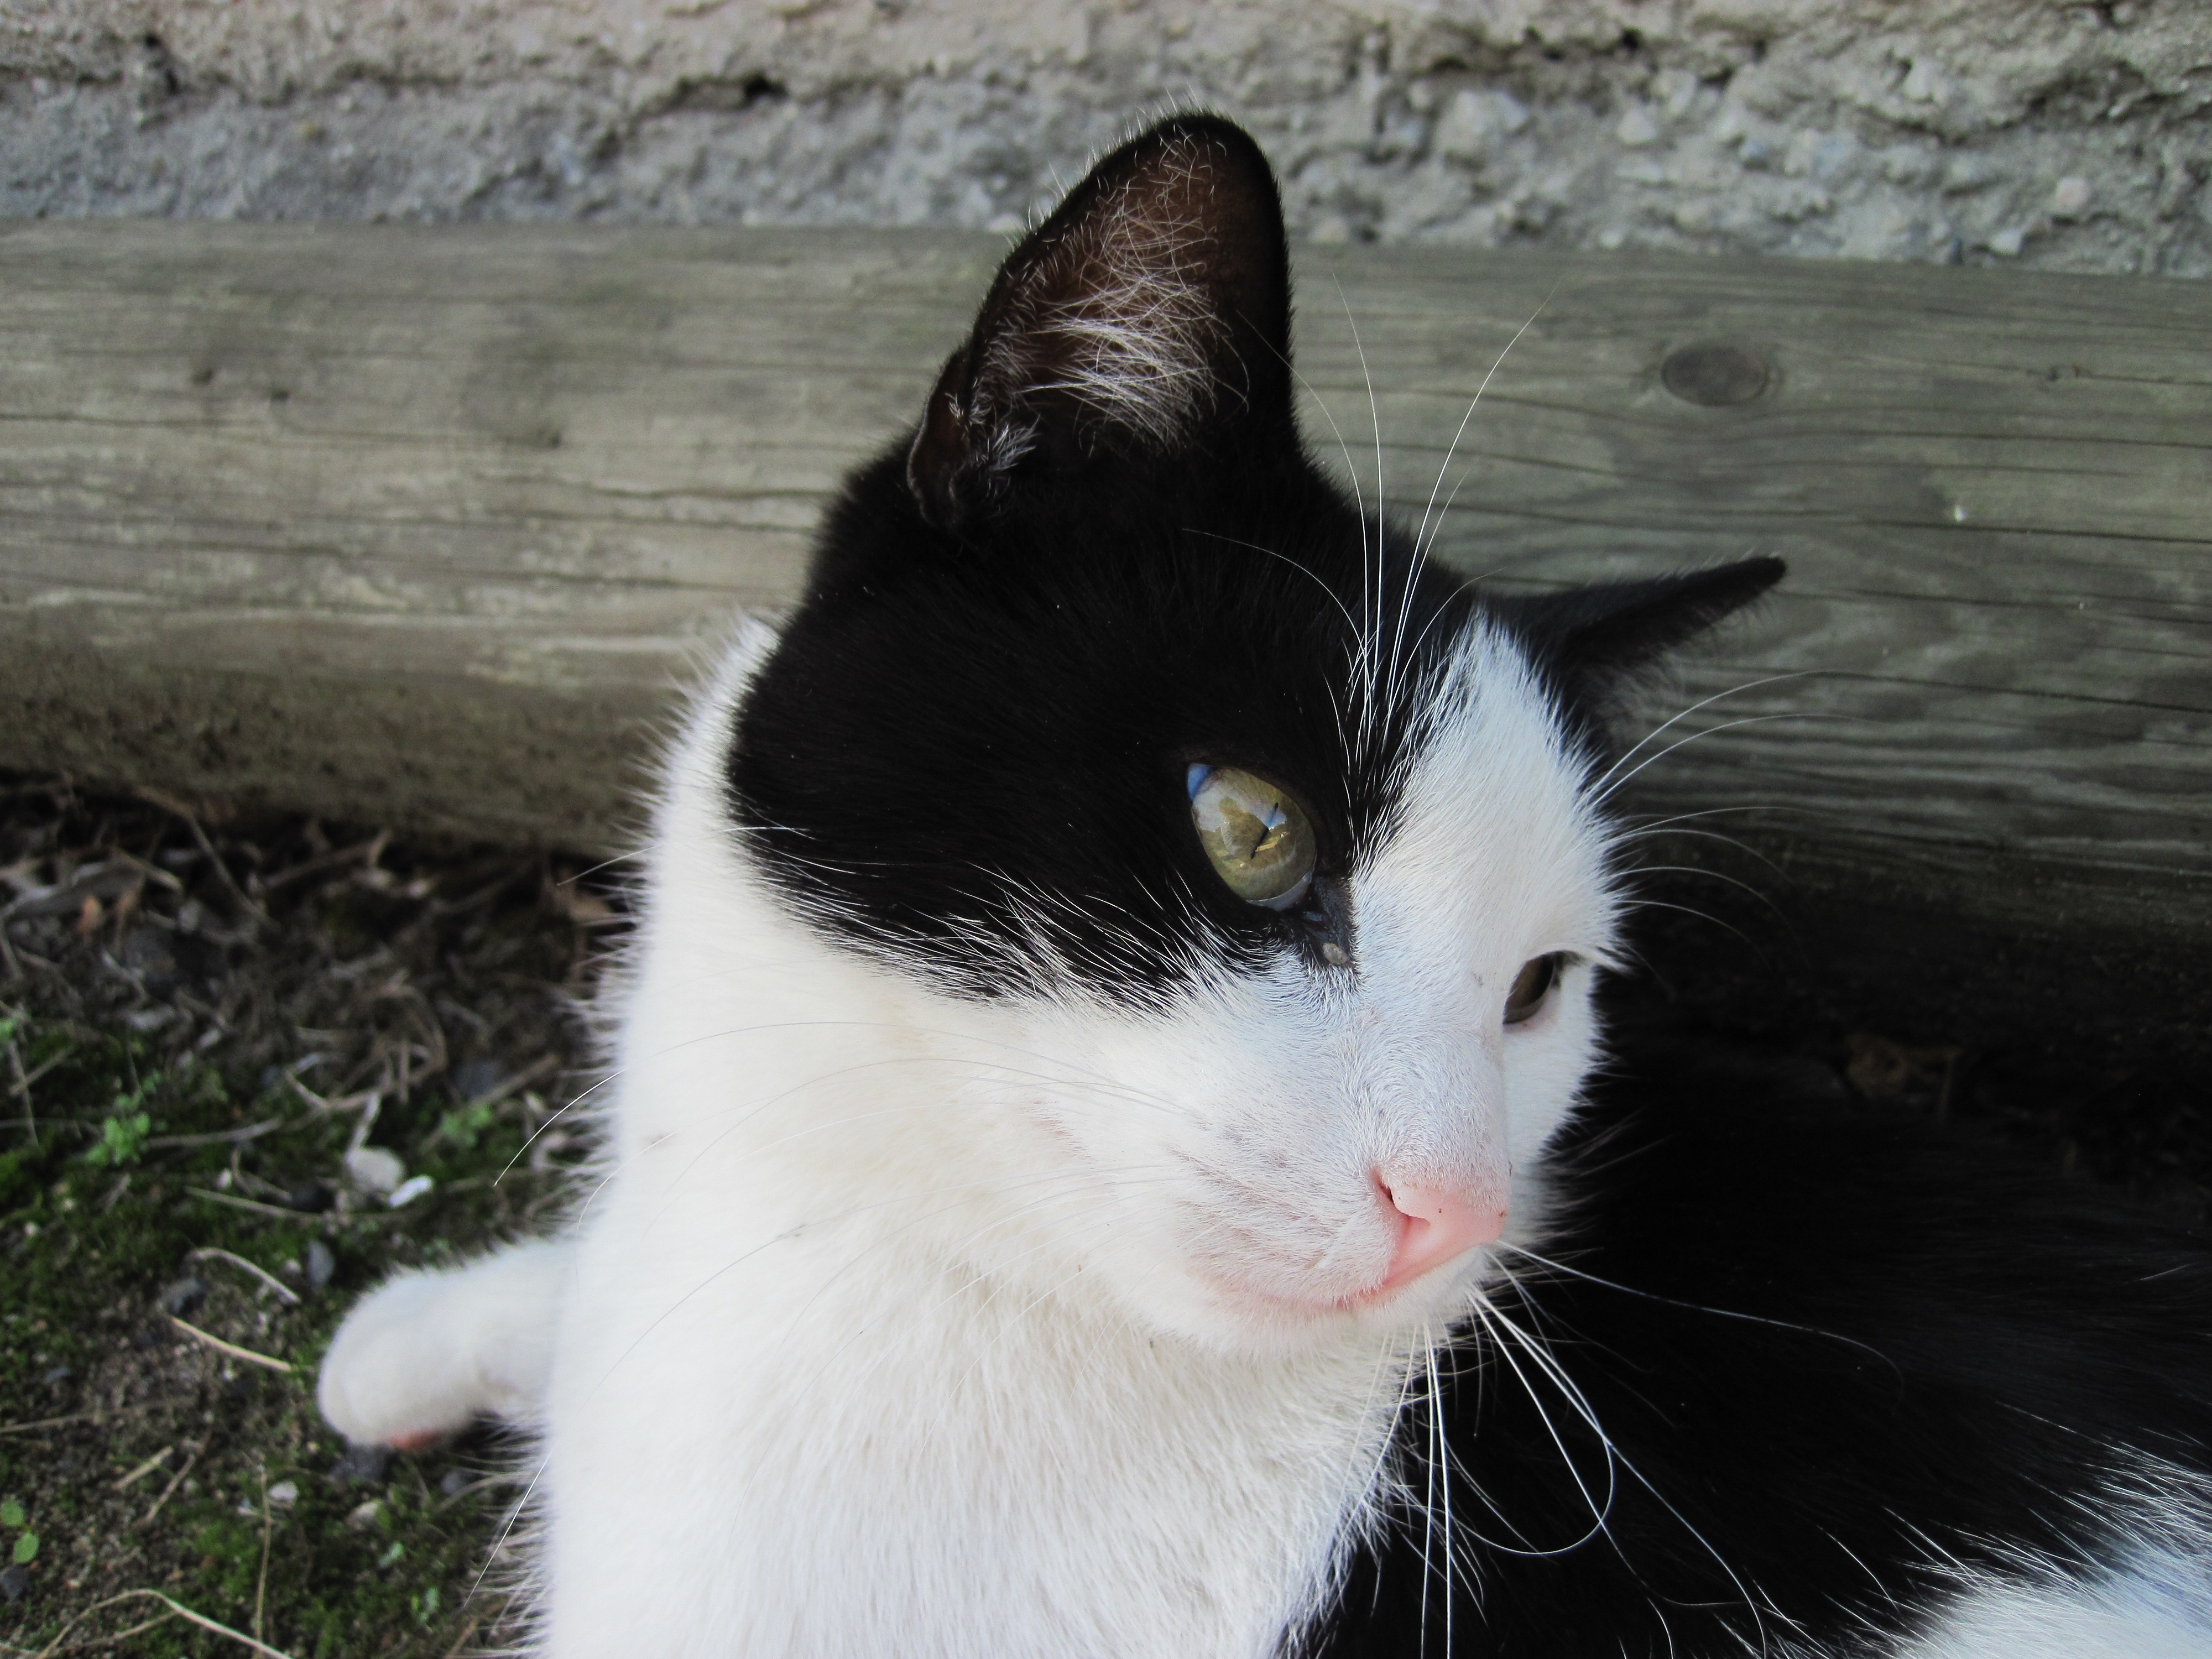
outdoor, black and white, white, animal, pet, cat, mammal, black, fauna, nose, whiskers, vertebrate, curious, attention, domestic cat, focused, cat's eyes, small to medium sized cats, cat like mammal, domestic short haired cat